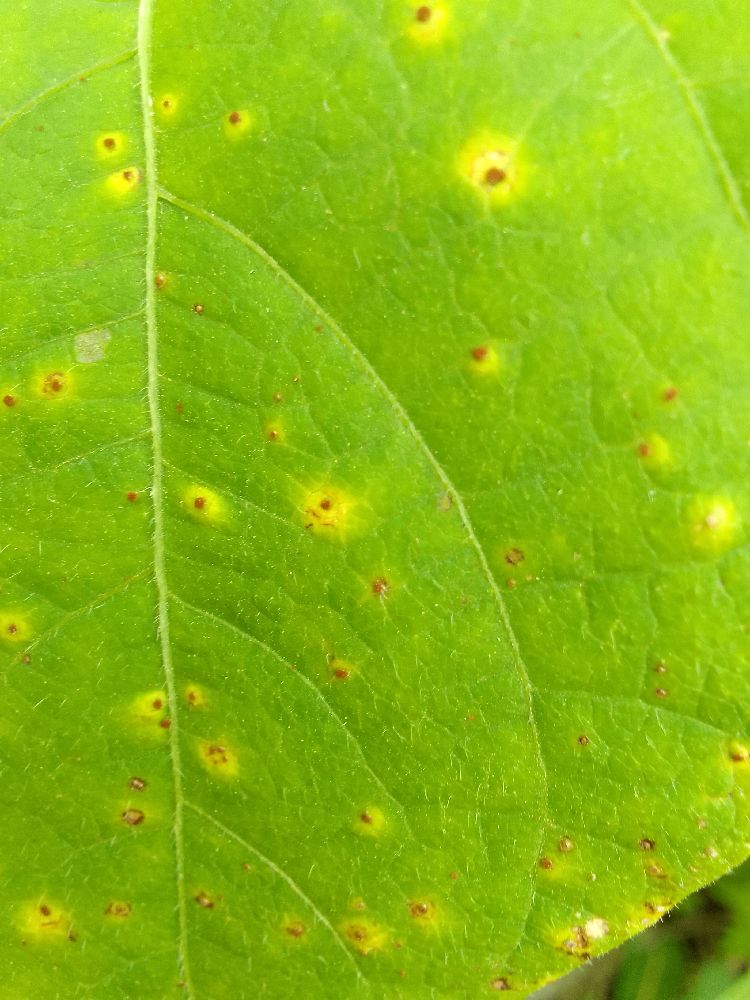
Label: rust